Rockingham Road, Perth

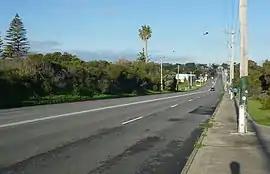
Rockingham Road in Hamilton Hill

Rockingham Road is a major road between Fremantle and Kwinana in the southern suburbs of Perth. It is allocated National Route 1 – part of Australia's national Highway 1 – between Stock Road in Munster and its southern terminus in Kwinana.